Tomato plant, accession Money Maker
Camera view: bottom (45 deg); turntable rotation: 330 degrees
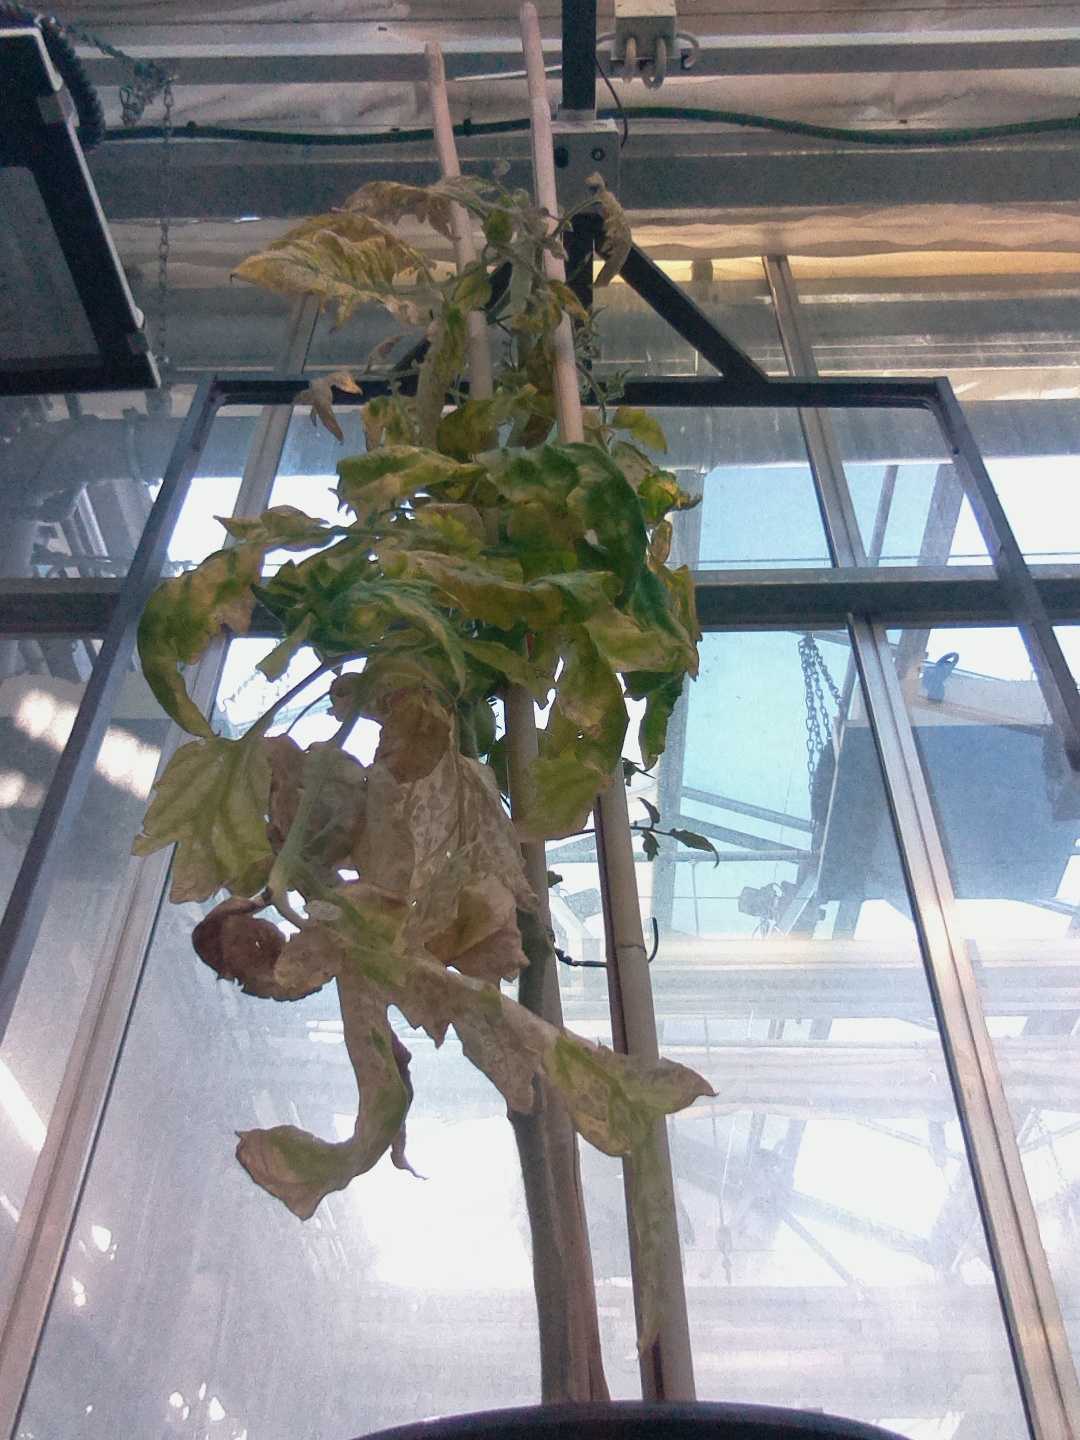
BBCH growth stage 82: 20%-30% of fruits show typical fully ripe color